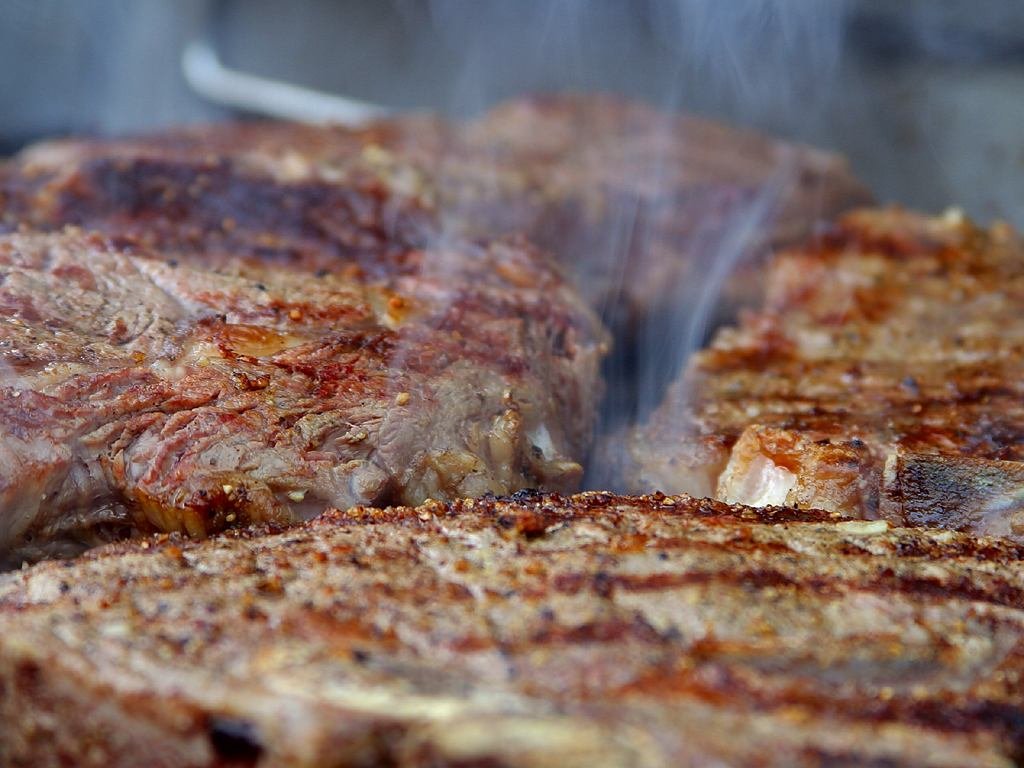
steam, smoke, dish, food, cooking, brown, fish, meat, barbecue, cuisine, delicious, steak, grill, hot, roasting, frisch, crispy, grilling, animal source foods, brisket, grilling steaks